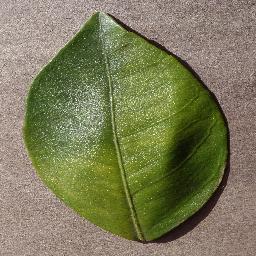
Label: Orange___Haunglongbing_(Citrus_greening)